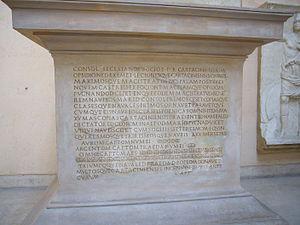
Les colonnes rostrales de Caius Duilius sont deux colonnes rostrales érigées près du Circus Maximus et sur le Forum Romain par Caius Duilius Nepos pour célébrer sa victoire navale à Mylae en 260 av. J.-C. lors de la première bataille navale opposant les Romains aux Carthaginois.